Fortifications of Vauban

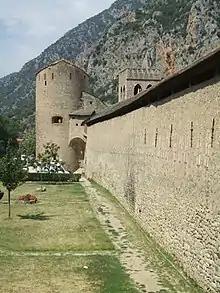
Villefranche-de-Conflent: city fortification wall, with Tour du Diable (the Devil's Tower).

In 2003, the city of Besançon investigated the possibility of a UNESCO World Heritage nomination. After taking the advice of specialists, they decided to mount an application in the form of a network representing the entire genius of the architect Sébastien Le Prestre de Vauban, to best meet the criteria issued by UNESCO. An initial selection of eight sites was formed in 2005, followed by a final list of fourteen sites, out of the 150 fortifications left by Vauban. The selections were finally validated by a scientific council on 31 March 2006. (In competition with the potential UNESCO World Heritage nomination, consisting of the works of Le Corbusier, each country could submit only one file each year).